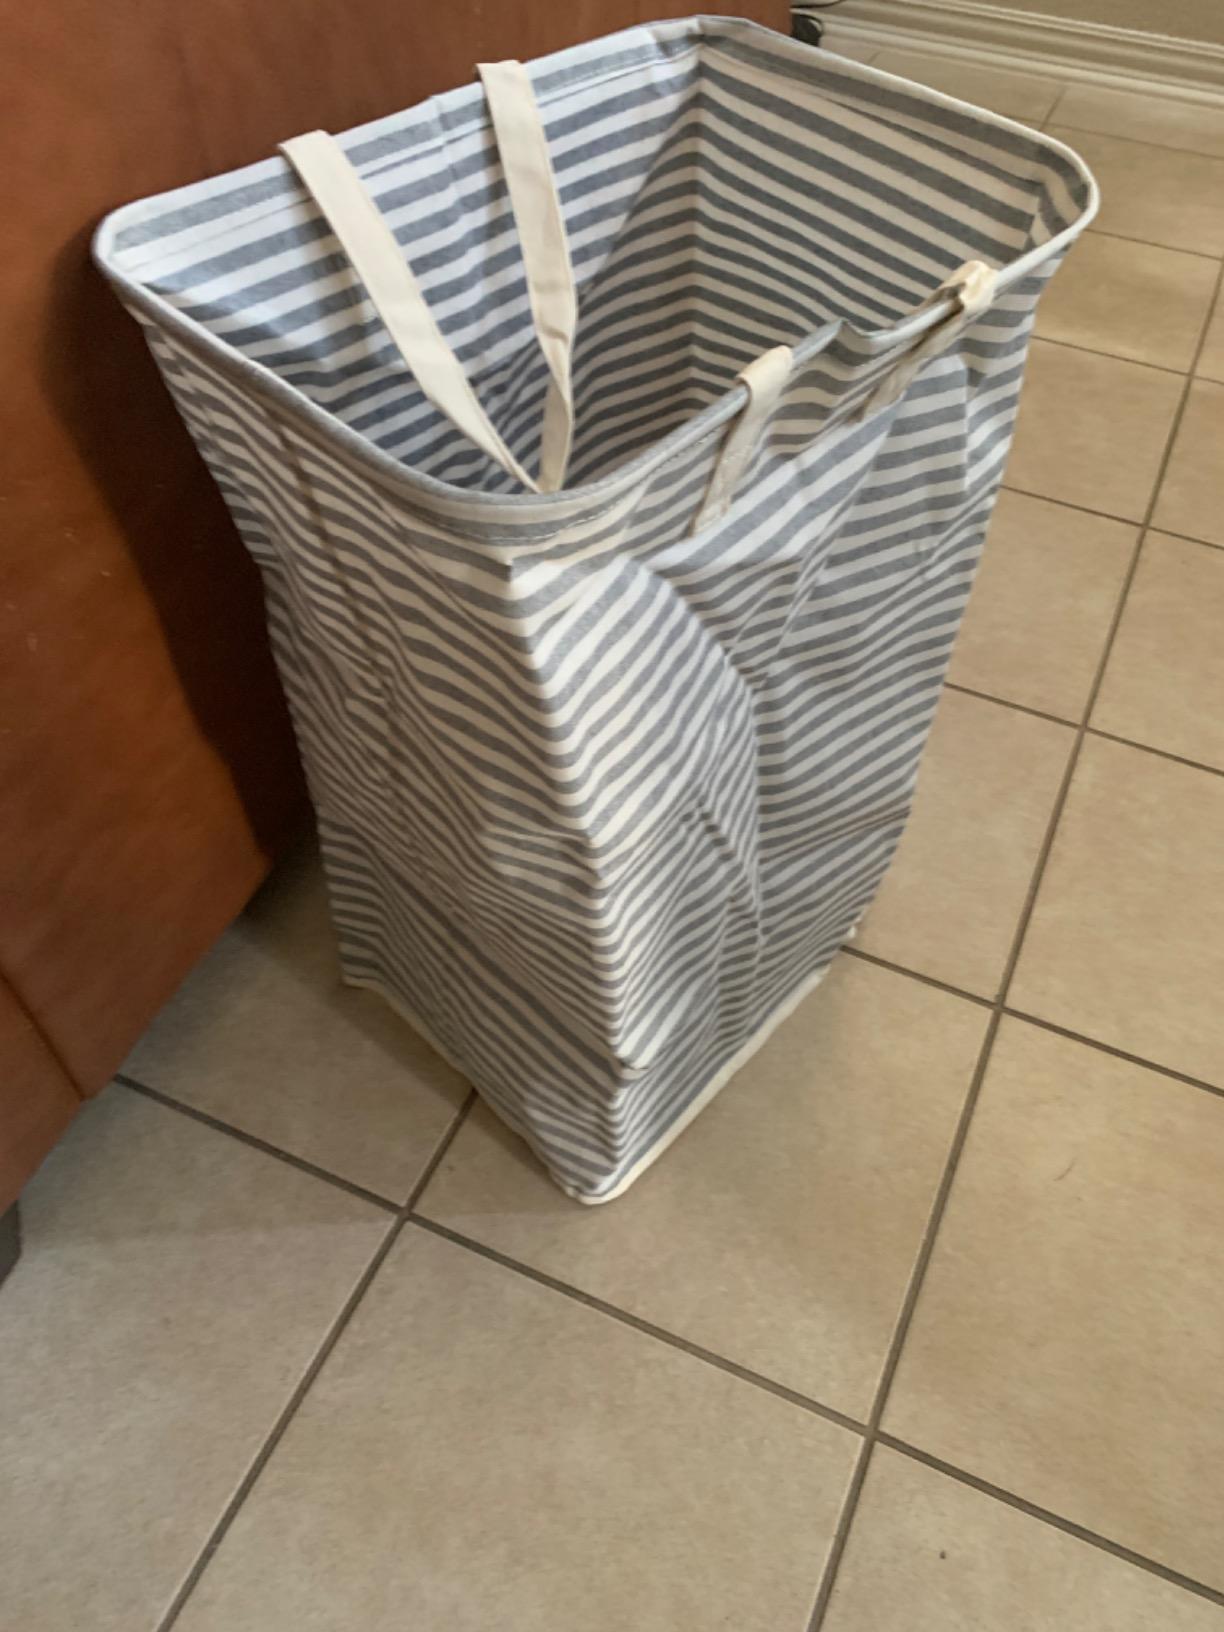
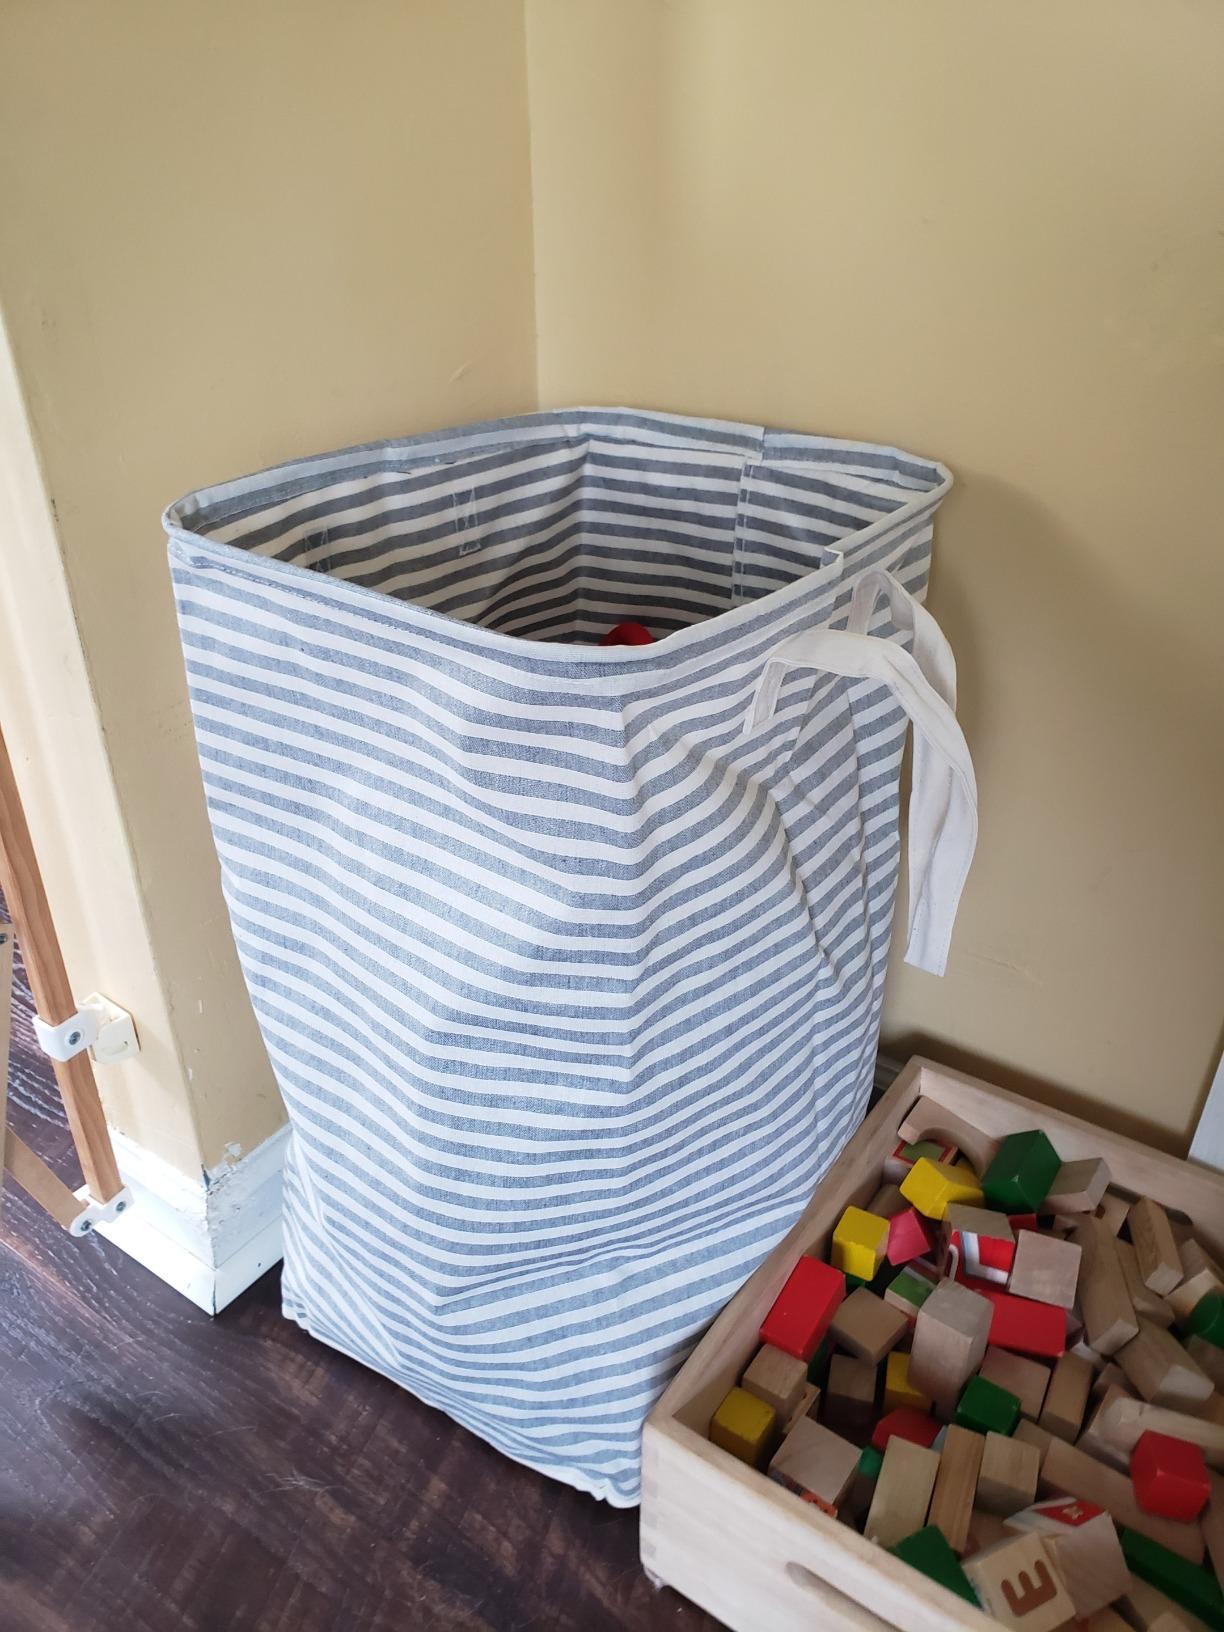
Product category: items_hamper
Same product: yes